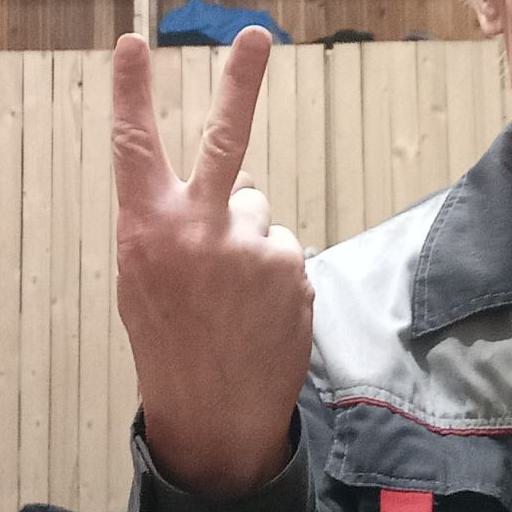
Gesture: peace_inverted